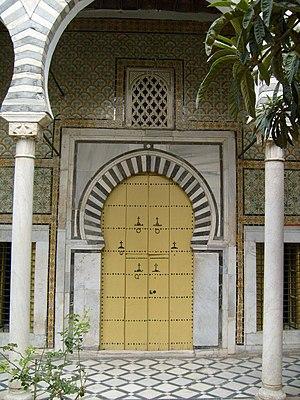
Le Dar Othman ou Dar Othman Dey est un monument tunisien, un ancien palais d'Othman Dey, situé au numéro 16 bis de la rue Al Mebazaâ, dans la partie sud de la médina de Tunis.
Othman Dey ou Kara Osman Dey, décédé en septembre 1610, est dey de Tunis de 1593 à sa mort.